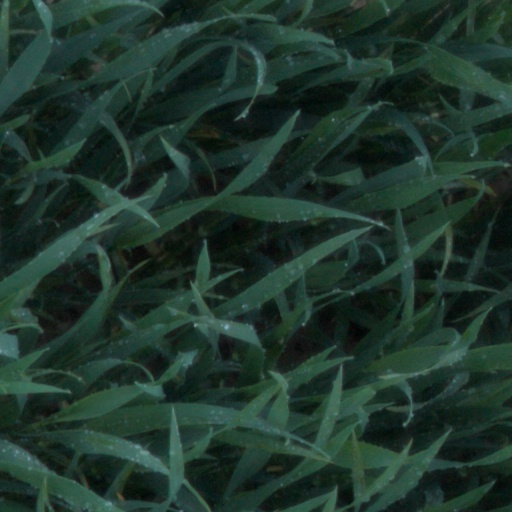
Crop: wheat